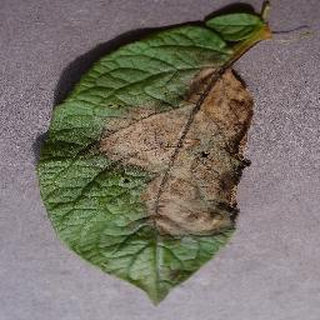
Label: potato_late_blight